Elizabeth Phillips (Stó:lō Nation elder)

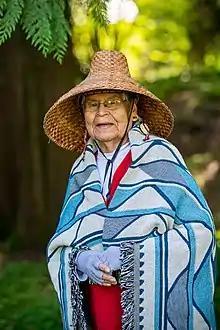

Siyamiyateliyot Elizabeth Phillips was born in 1939 on the Cheam First Nation of British Columbia, Canada. She is a elder and the last fluent speaker of Halq’emeylem, an Indigenous language of Fraser Valley and Fraser Canyon in British Columbia. She has committed over 50 years of work towards language preservation.